Yeshivas Ner Yisroel

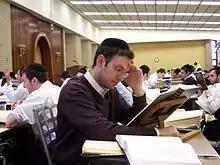
A student studying inside the Bais Medrash

The yeshiva's studies are primarily Talmud texts and relevant rabbinic literature. The yeshiva has a rotating cycle of nine different Talmudic tractates it covers in the course of nine years: Bava Kamma 1, Yevamos, Bava Basra, Gittin, Bava Kamma 2, Nedarim, Bava Metzia, Kiddushin, and Kesubos. There are additional tractates that are sometimes studied in the spring semester. These include Succah, Pesachim, and Makkos.